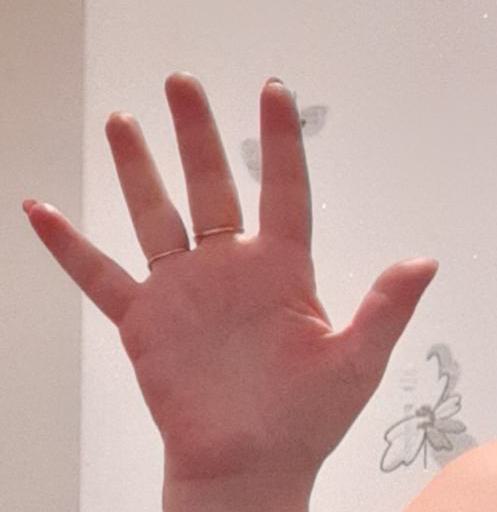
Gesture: palm